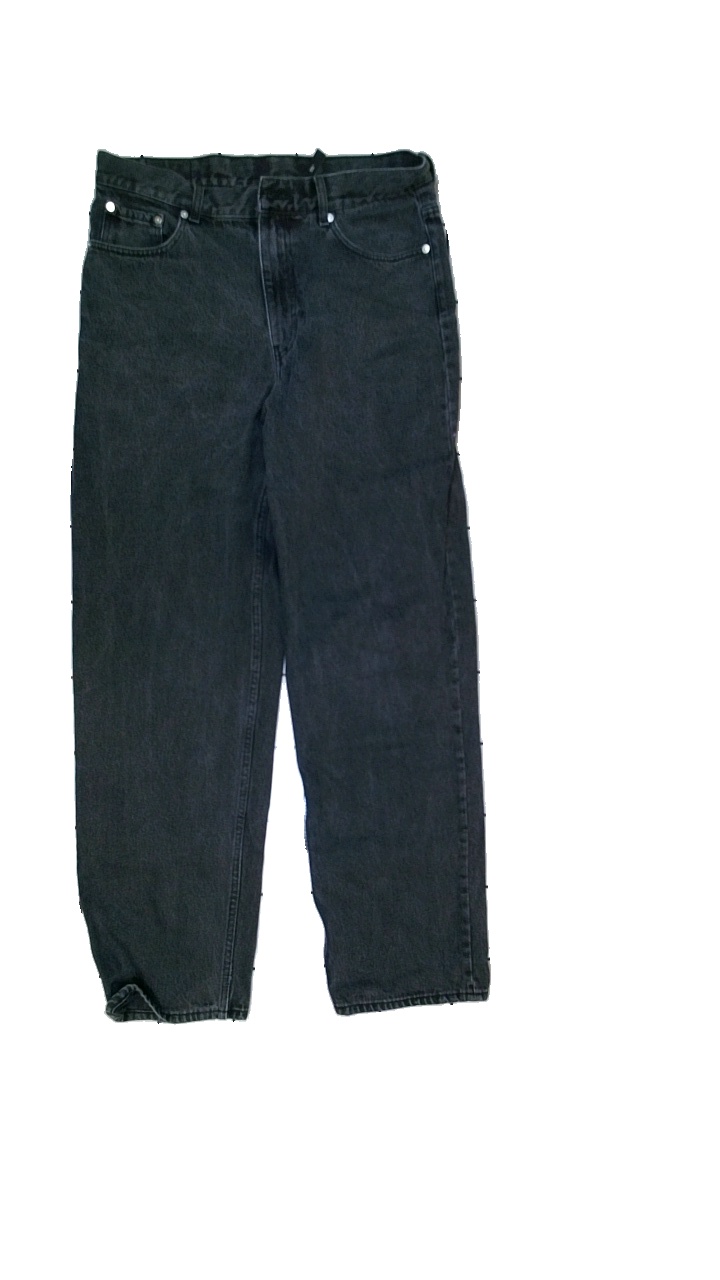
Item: Jeans (Unisex)
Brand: Galaxy
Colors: Black
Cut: Regular
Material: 100% cotton
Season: All
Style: Denim
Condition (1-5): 4
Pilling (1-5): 5
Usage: Reuse
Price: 50-100